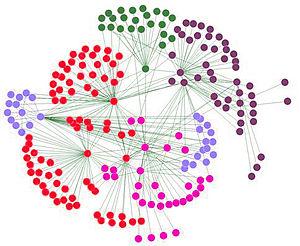
La Visualisation d'Information est un domaine informatique pluri-disciplinaire dont l'objet d'étude est la représentation visuelle de données, principalement abstraites, sur une interface graphique. Le type de données peut être un réseau social, les fichiers d'un ordinateur, le texte de livres ou un réseau d'ordinateur tel qu'internet. Les représentations visuelles sont par exemple des dendrogrammes, le dessin de graphes, des heatmap, les treemap, nuages de mots, entre autres.